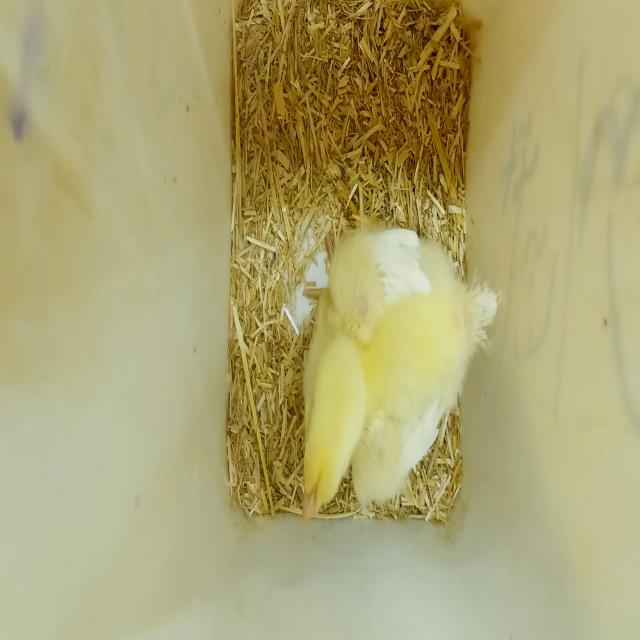
Weight: 236 g